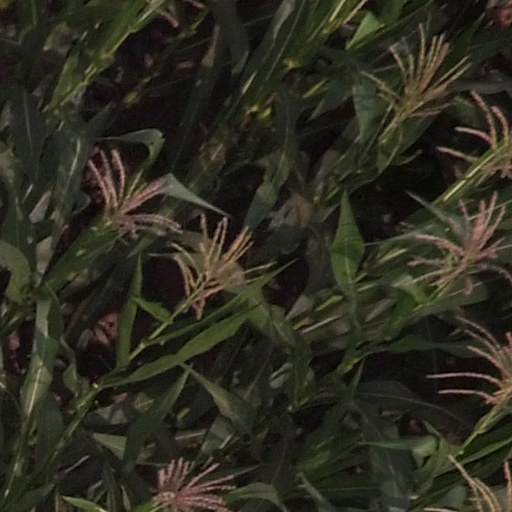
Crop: maize; corn